Anthony Ornato

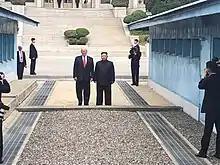
Donald Trump in North Korea territory, accompanied by Anthony Ornato, background left

Ornato was a police officer for two years in Waterbury, CT. He became a special agent in 1997 and worked as a criminal investigator in the New Haven Resident Office. He has been a member of the U.S. Secret Service for over 25 years. After joining the Secret Service in 1997, he worked in a variety of departments, including the Presidential Protective Division, Protective Operations, and Criminal Investigations. He has also worked as a special agent.